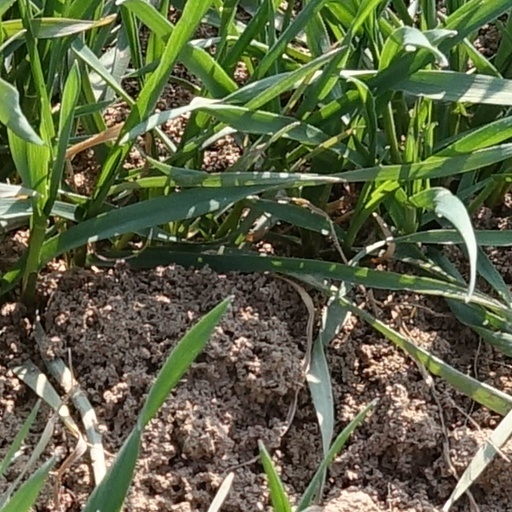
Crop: wheat